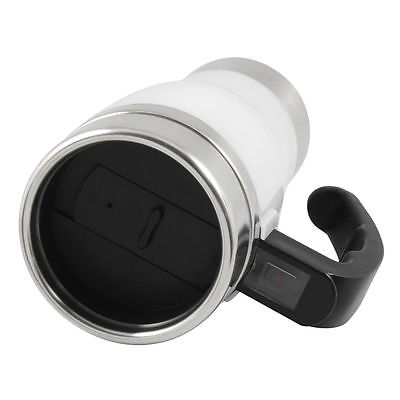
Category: mug